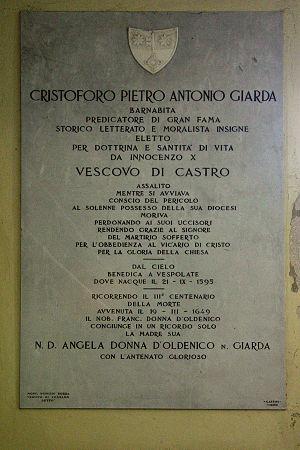
Cristoforo Pietro Antonio Giarda est un évêque catholique de l'ordre des Barnabites.